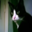
Label: cat